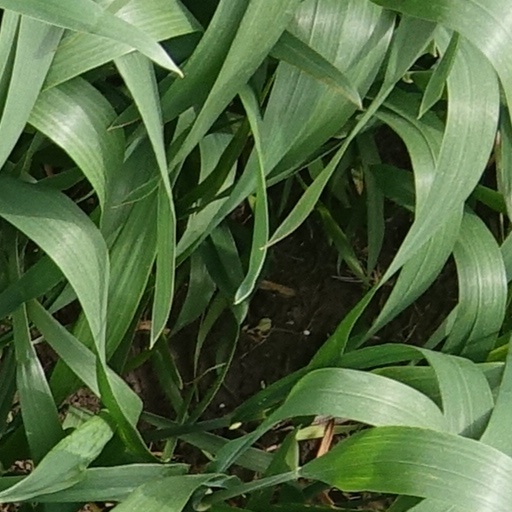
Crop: wheat